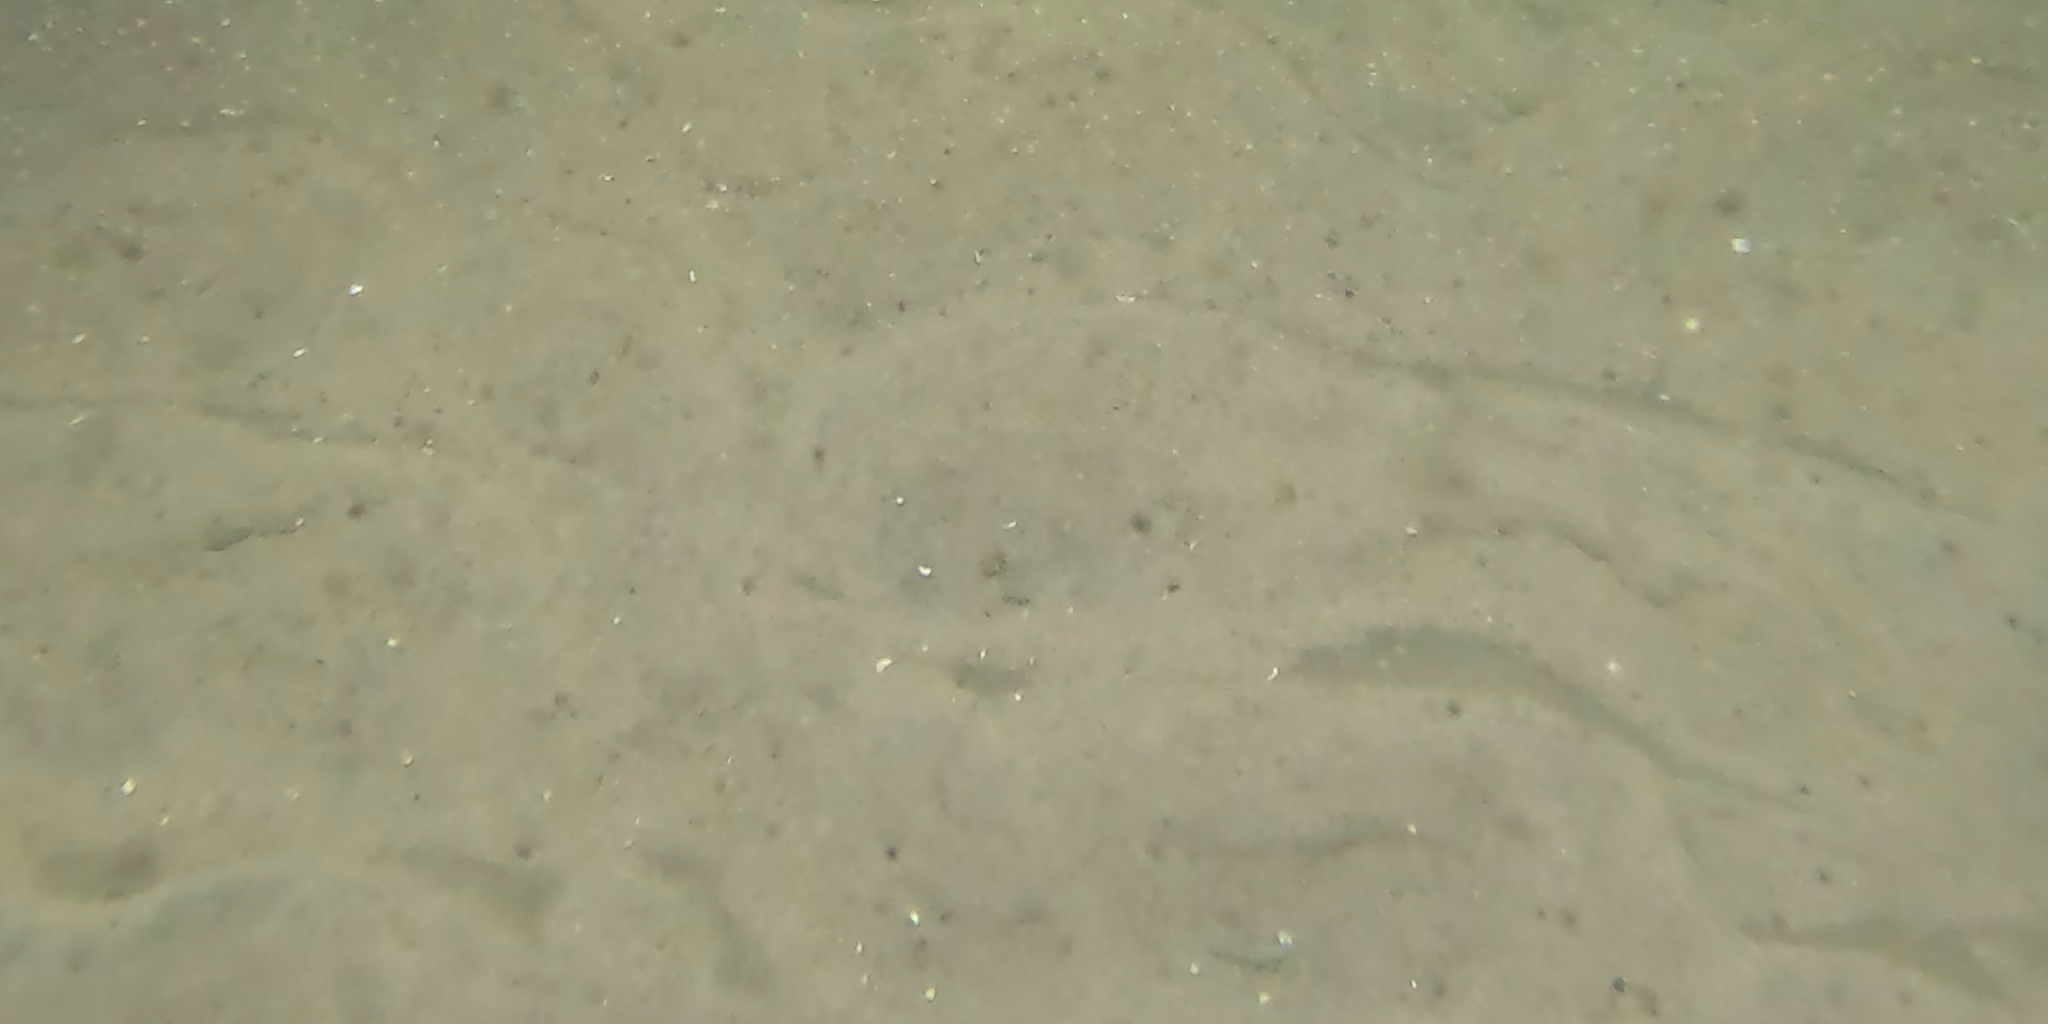
Seabed habitat: sand